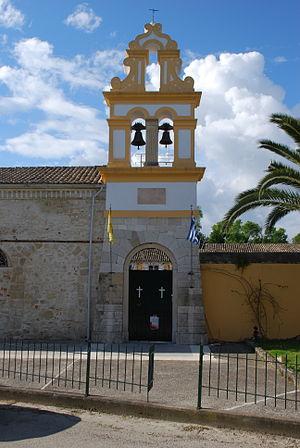
Vue de Corfou.